Conewago Recreation Trail

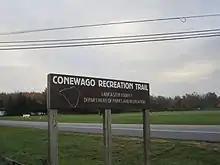
The Conewago Recreation Trail sign at trailhead Route 230 marking the start of the trail.

The Conewago Recreation Trail formerly served as the Cornwall-Lebanon Railroad. Robert H. Coleman, who was the owner of the Cornwall Iron Furnace at the time, built the line in 1883. The railroad was built with the intention of competing with the Cornwall Railroad, and served as a transportation system for heavy loads of iron, as well a way for people to travel to the popular resort owned by Coleman, Mt. Gretna. By 1910 it had up to 8 passengers a day. Later on the Pennsylvania Railroad purchased the railroad line from Coleman. After Hurricane Agnes destroyed the tracks in 1972, the railroad line was left abandoned and untouched until 1979, when it was acquired and restored by the County of Lancaster. It is now owned and maintained by the Lancaster County Department of Parks and Recreation.